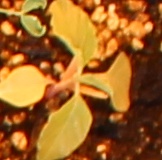
Label: Redroot Pigweed